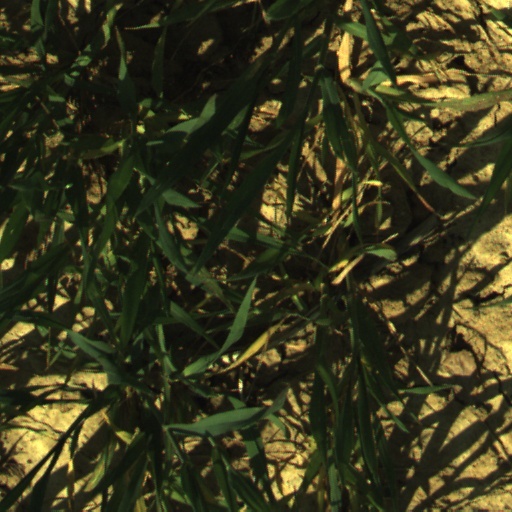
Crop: wheat